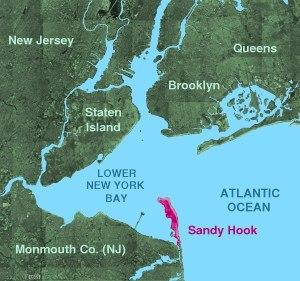
Le phare de Sandy Hook, est un phare côtier situé à environ 2.4 km à l'intérieur des terres de la pointe de Sandy Hook dans le comté de Monmouth, New Jersey. Il est le plus ancien phare en activité des États-Unis et le seul survivant de la période coloniale. Il a été conçu et construit le 11 juin 1764 par Isaac Conro. À cette époque, il ne se trouvait qu'à 150 mètres de la pointe de Sandy Hook. Aujourd'hui, en raison de la croissance causée par la dérive littorale, il se trouve à l'intérieur des terres.
Sandy Hook est un cordon littoral de la ville de Middletown au New Jersey. Long d’environ 9,7 km et large de 800 mètres, il se referme sur la Sandy Hook Bay, située au sud de la Raritan Bay, en l’isolant de l’océan Atlantique.